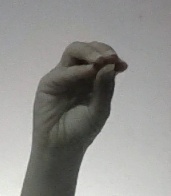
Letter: ha